Lockheed C-141 Starlifter

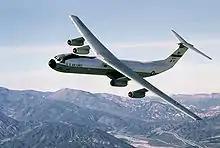
A C-141 in flight, c. 1984

The prototype and development aircraft were involved in an intensive operational testing program, along with the first C-141 to be delivered to MATS (63-8078) on 19 October 1964 to the 1707th Air Transport Wing, Heavy (Training), Tinker Air Force Base, Oklahoma. Following the satisfactory completion of civil testing, a Federal Aviation Administration (FAA) type certificate was awarded to the C-141 on 29 January 1965. The first delivery to an operational unit (63-8088) was conducted on 23 April 1965 to the 44th Air Transport Squadron, 1501st Air Transport Wing, Travis Air Force Base, California.